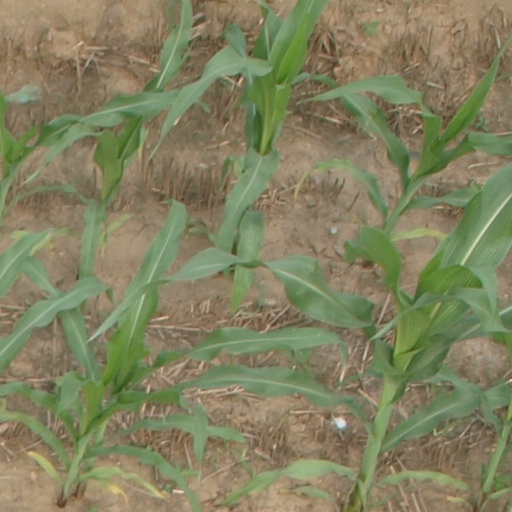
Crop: maize; corn